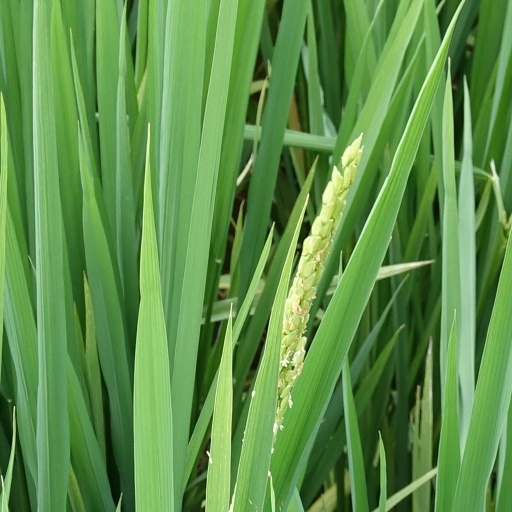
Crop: rice